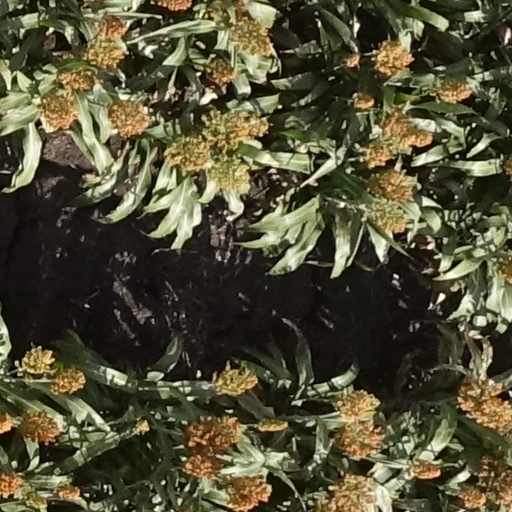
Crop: sorghum